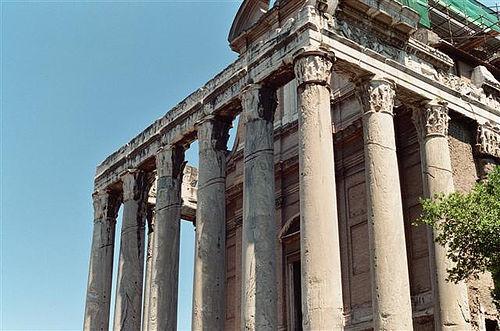
Weather: sun or clear